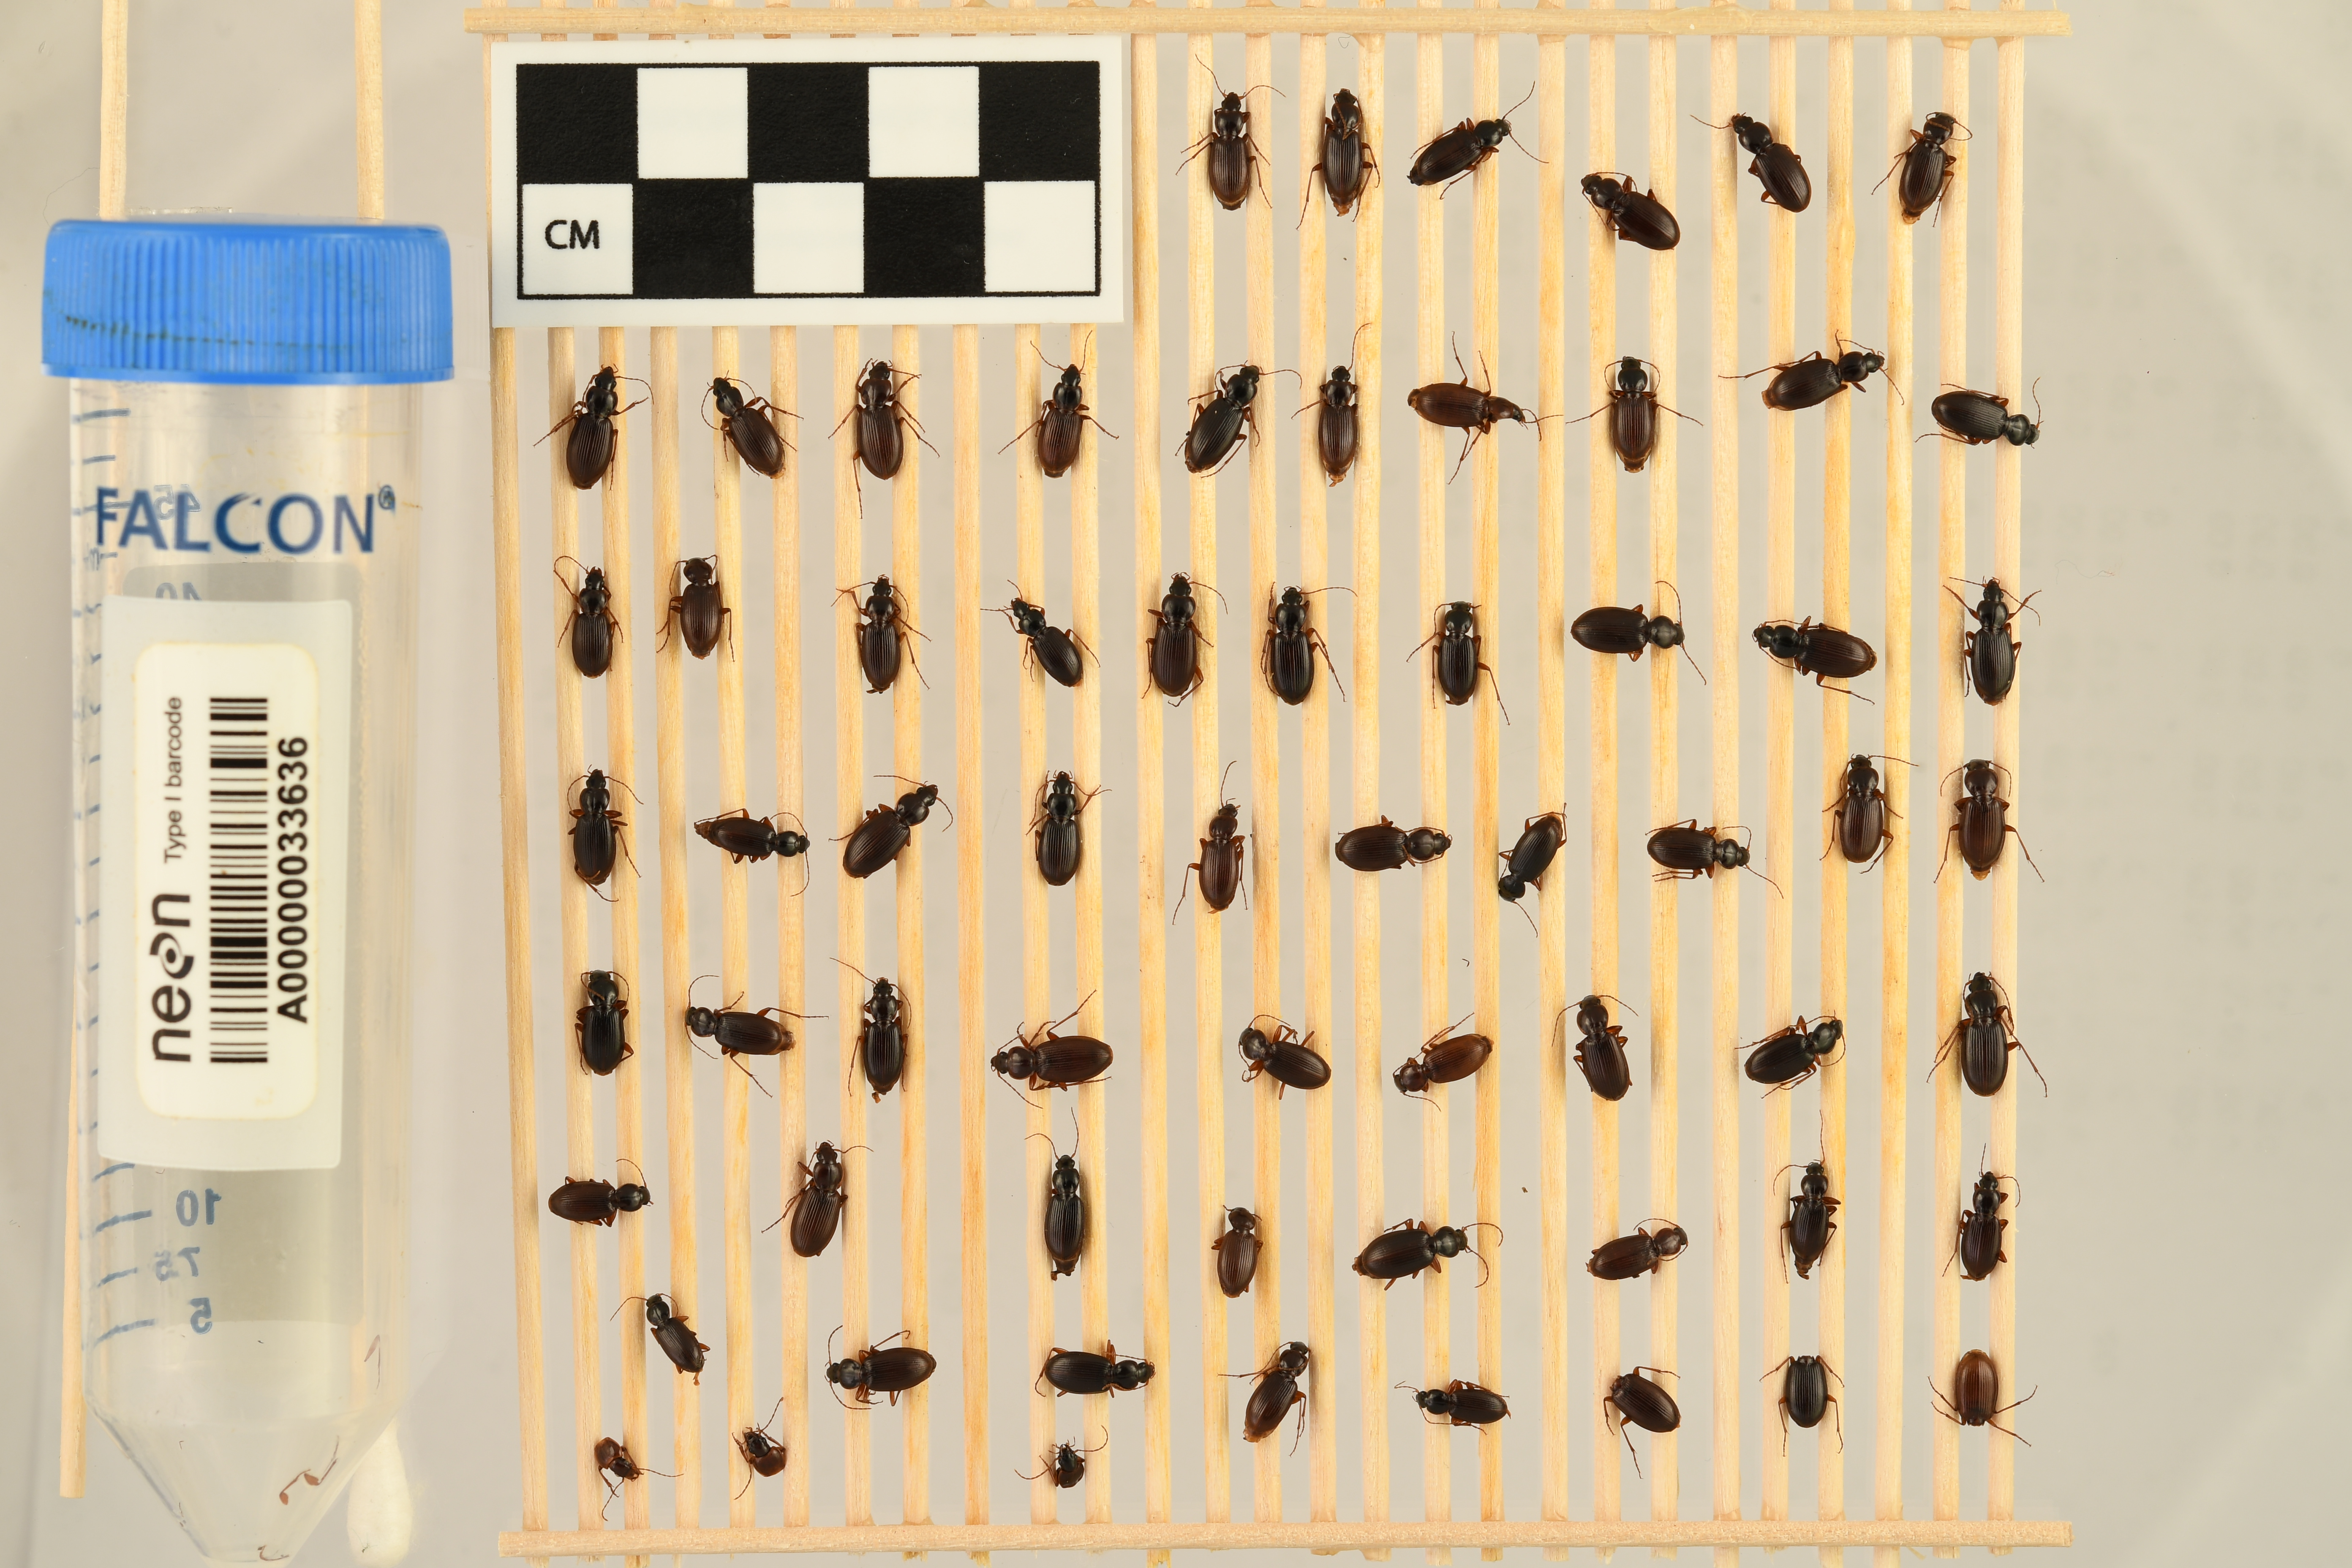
Synuchus impunctatus — Bartlett Experimental Forest NEON, plot BART_068. Beetle 39, ElytraLength: 0.5131 cm (lying flat: Yes)

Synuchus impunctatus — Bartlett Experimental Forest NEON, plot BART_068. Beetle 39, ElytraWidth: 0.25 cm (lying flat: Yes)

Synuchus impunctatus — Bartlett Experimental Forest NEON, plot BART_068. Beetle 40, ElytraLength: 0.6394 cm (lying flat: Yes)

Synuchus impunctatus — Bartlett Experimental Forest NEON, plot BART_068. Beetle 40, ElytraWidth: 0.2761 cm (lying flat: Yes)

Synuchus impunctatus — Bartlett Experimental Forest NEON, plot BART_068. Beetle 41, ElytraLength: 0.5432 cm (lying flat: Yes)

Synuchus impunctatus — Bartlett Experimental Forest NEON, plot BART_068. Beetle 41, ElytraWidth: 0.2515 cm (lying flat: Yes)

Synuchus impunctatus — Bartlett Experimental Forest NEON, plot BART_068. Beetle 42, ElytraLength: 0.5369 cm (lying flat: Yes)

Synuchus impunctatus — Bartlett Experimental Forest NEON, plot BART_068. Beetle 42, ElytraWidth: 0.2414 cm (lying flat: Yes)

Synuchus impunctatus — Bartlett Experimental Forest NEON, plot BART_068. Beetle 43, ElytraWidth: 0.273 cm (lying flat: Yes)

Synuchus impunctatus — Bartlett Experimental Forest NEON, plot BART_068. Beetle 43, ElytraLength: 0.522 cm (lying flat: Yes)

Synuchus impunctatus — Bartlett Experimental Forest NEON, plot BART_068. Beetle 44, ElytraWidth: 0.2462 cm (lying flat: Yes)

Synuchus impunctatus — Bartlett Experimental Forest NEON, plot BART_068. Beetle 44, ElytraLength: 0.5548 cm (lying flat: Yes)

Synuchus impunctatus — Bartlett Experimental Forest NEON, plot BART_068. Beetle 45, ElytraLength: 0.5751 cm (lying flat: Yes)

Synuchus impunctatus — Bartlett Experimental Forest NEON, plot BART_068. Beetle 45, ElytraWidth: 0.301 cm (lying flat: Yes)

Synuchus impunctatus — Bartlett Experimental Forest NEON, plot BART_068. Beetle 46, ElytraLength: 0.5388 cm (lying flat: Yes)

Synuchus impunctatus — Bartlett Experimental Forest NEON, plot BART_068. Beetle 46, ElytraWidth: 0.25 cm (lying flat: Yes)

Synuchus impunctatus — Bartlett Experimental Forest NEON, plot BART_068. Beetle 47, ElytraLength: 0.5457 cm (lying flat: Yes)

Synuchus impunctatus — Bartlett Experimental Forest NEON, plot BART_068. Beetle 47, ElytraWidth: 0.2767 cm (lying flat: Yes)

Synuchus impunctatus — Bartlett Experimental Forest NEON, plot BART_068. Beetle 48, ElytraLength: 0.5256 cm (lying flat: Yes)

Synuchus impunctatus — Bartlett Experimental Forest NEON, plot BART_068. Beetle 48, ElytraWidth: 0.2503 cm (lying flat: Yes)

Synuchus impunctatus — Bartlett Experimental Forest NEON, plot BART_068. Beetle 49, ElytraLength: 0.5099 cm (lying flat: Yes)

Synuchus impunctatus — Bartlett Experimental Forest NEON, plot BART_068. Beetle 49, ElytraWidth: 0.2183 cm (lying flat: Yes)

Synuchus impunctatus — Bartlett Experimental Forest NEON, plot BART_068. Beetle 50, ElytraLength: 0.6063 cm (lying flat: Yes)

Synuchus impunctatus — Bartlett Experimental Forest NEON, plot BART_068. Beetle 50, ElytraWidth: 0.273 cm (lying flat: Yes)

Synuchus impunctatus — Bartlett Experimental Forest NEON, plot BART_068. Beetle 51, ElytraLength: 0.5534 cm (lying flat: Yes)

Synuchus impunctatus — Bartlett Experimental Forest NEON, plot BART_068. Beetle 51, ElytraWidth: 0.2372 cm (lying flat: Yes)

Synuchus impunctatus — Bartlett Experimental Forest NEON, plot BART_068. Beetle 52, ElytraLength: 0.4791 cm (lying flat: Yes)

Synuchus impunctatus — Bartlett Experimental Forest NEON, plot BART_068. Beetle 52, ElytraWidth: 0.2404 cm (lying flat: Yes)

Synuchus impunctatus — Bartlett Experimental Forest NEON, plot BART_068. Beetle 53, ElytraWidth: 0.2512 cm (lying flat: Yes)

Synuchus impunctatus — Bartlett Experimental Forest NEON, plot BART_068. Beetle 53, ElytraLength: 0.5163 cm (lying flat: Yes)

Synuchus impunctatus — Bartlett Experimental Forest NEON, plot BART_068. Beetle 54, ElytraLength: 0.4626 cm (lying flat: Yes)

Synuchus impunctatus — Bartlett Experimental Forest NEON, plot BART_068. Beetle 54, ElytraWidth: 0.2225 cm (lying flat: Yes)

Synuchus impunctatus — Bartlett Experimental Forest NEON, plot BART_068. Beetle 55, ElytraLength: 0.5692 cm (lying flat: Yes)

Synuchus impunctatus — Bartlett Experimental Forest NEON, plot BART_068. Beetle 55, ElytraWidth: 0.2637 cm (lying flat: Yes)

Synuchus impunctatus — Bartlett Experimental Forest NEON, plot BART_068. Beetle 56, ElytraLength: 0.5388 cm (lying flat: Yes)

Synuchus impunctatus — Bartlett Experimental Forest NEON, plot BART_068. Beetle 56, ElytraWidth: 0.2651 cm (lying flat: Yes)

Synuchus impunctatus — Bartlett Experimental Forest NEON, plot BART_068. Beetle 57, ElytraLength: 0.5131 cm (lying flat: Yes)

Synuchus impunctatus — Bartlett Experimental Forest NEON, plot BART_068. Beetle 57, ElytraWidth: 0.2358 cm (lying flat: Yes)

Synuchus impunctatus — Bartlett Experimental Forest NEON, plot BART_068. Beetle 58, ElytraLength: 0.4515 cm (lying flat: Yes)

Synuchus impunctatus — Bartlett Experimental Forest NEON, plot BART_068. Beetle 58, ElytraWidth: 0.2158 cm (lying flat: Yes)

Synuchus impunctatus — Bartlett Experimental Forest NEON, plot BART_068. Beetle 59, ElytraLength: 0.58 cm (lying flat: Yes)

Synuchus impunctatus — Bartlett Experimental Forest NEON, plot BART_068. Beetle 59, ElytraWidth: 0.2877 cm (lying flat: Yes)

Synuchus impunctatus — Bartlett Experimental Forest NEON, plot BART_068. Beetle 60, ElytraLength: 0.5376 cm (lying flat: Yes)

Synuchus impunctatus — Bartlett Experimental Forest NEON, plot BART_068. Beetle 60, ElytraWidth: 0.2625 cm (lying flat: Yes)

Synuchus impunctatus — Bartlett Experimental Forest NEON, plot BART_068. Beetle 61, ElytraLength: 0.5376 cm (lying flat: Yes)

Synuchus impunctatus — Bartlett Experimental Forest NEON, plot BART_068. Beetle 61, ElytraWidth: 0.2637 cm (lying flat: Yes)